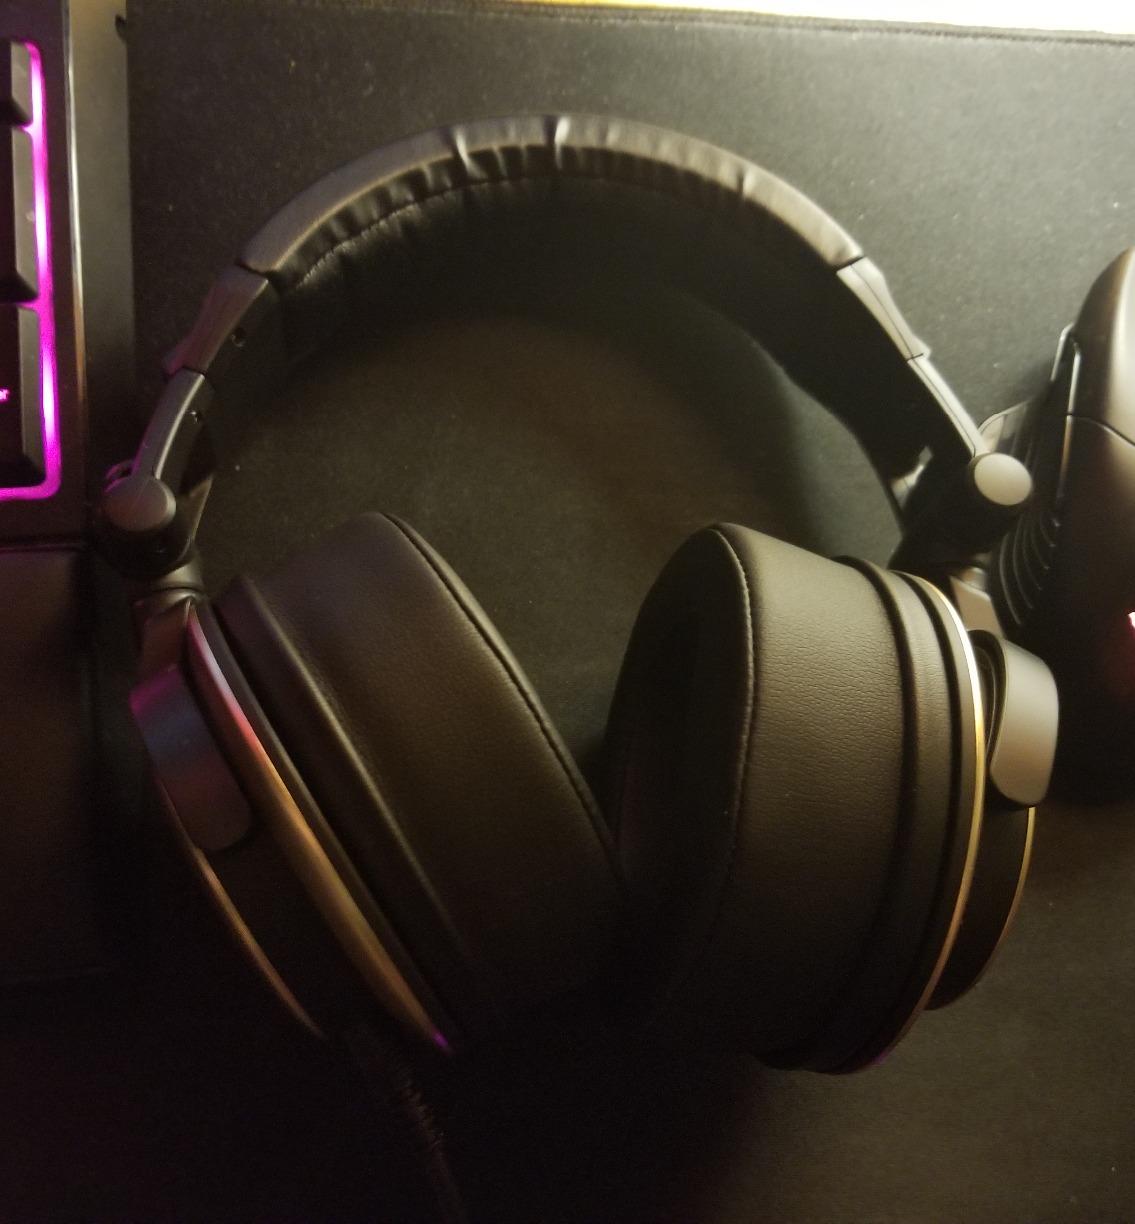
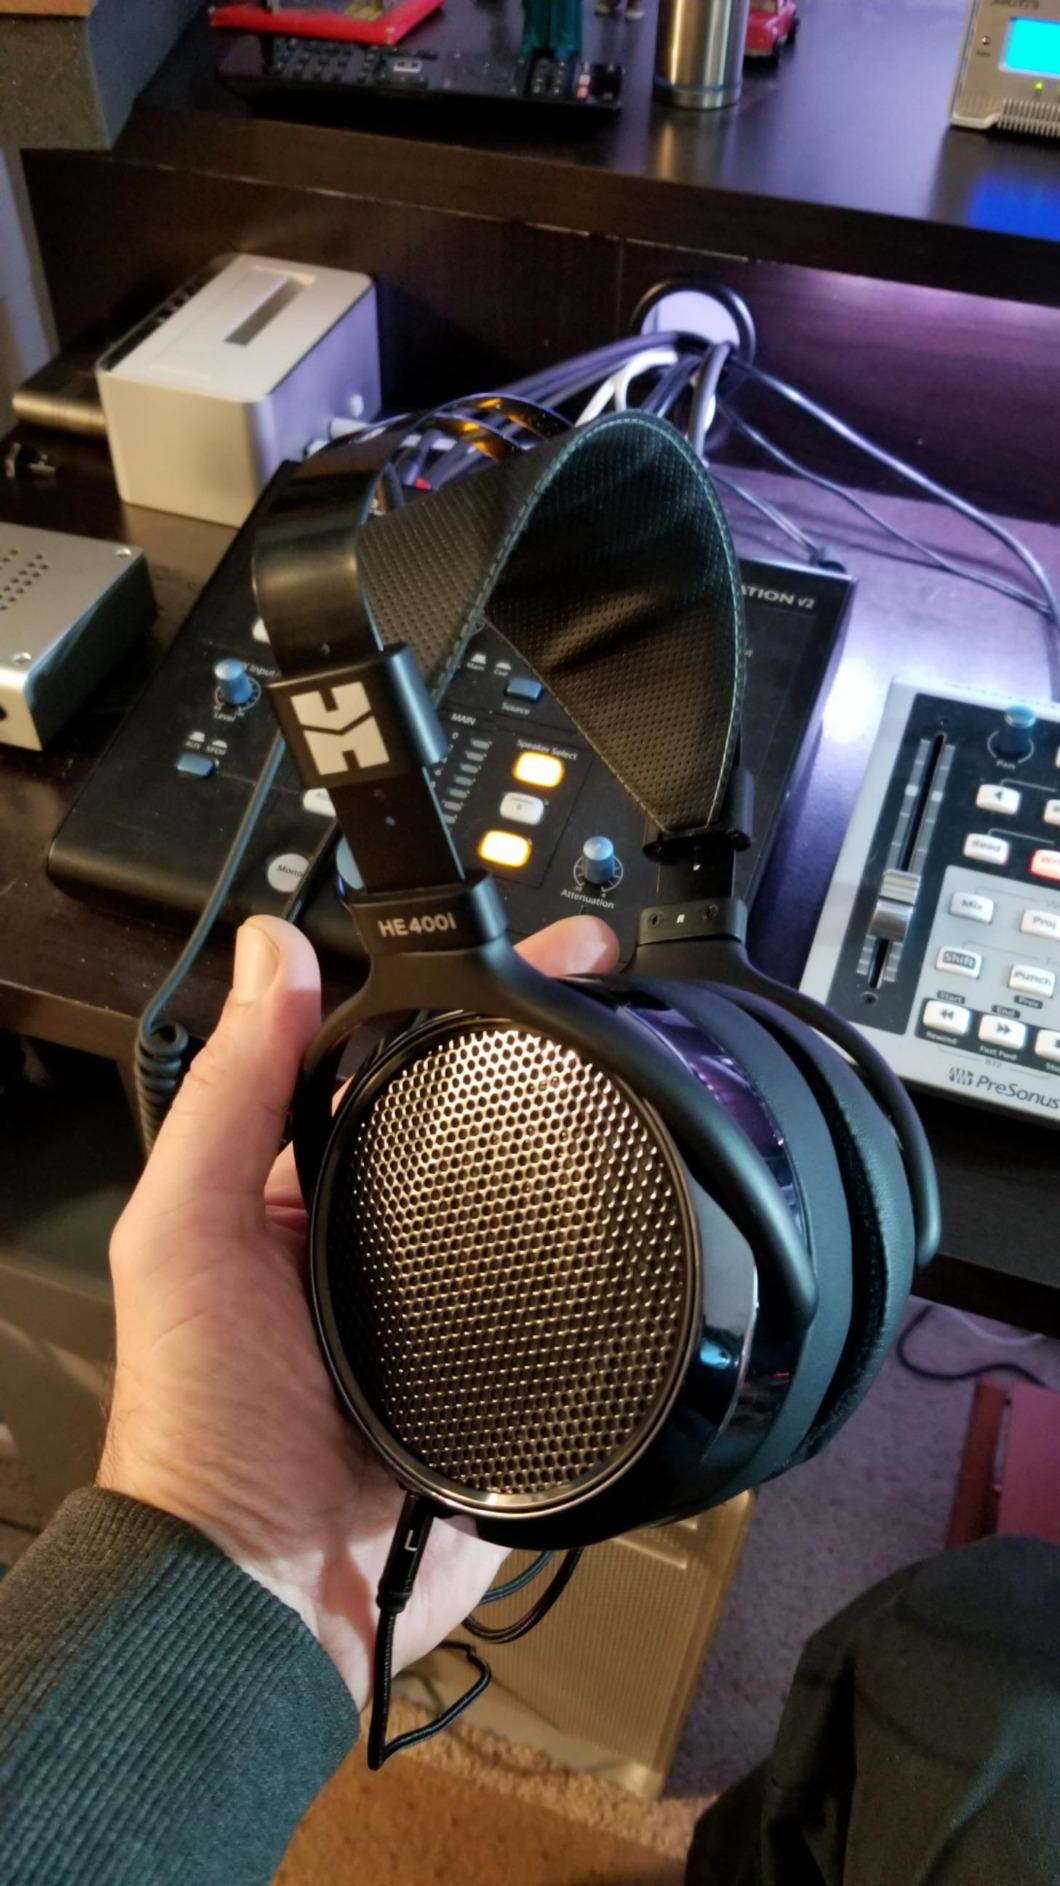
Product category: headphones
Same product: no